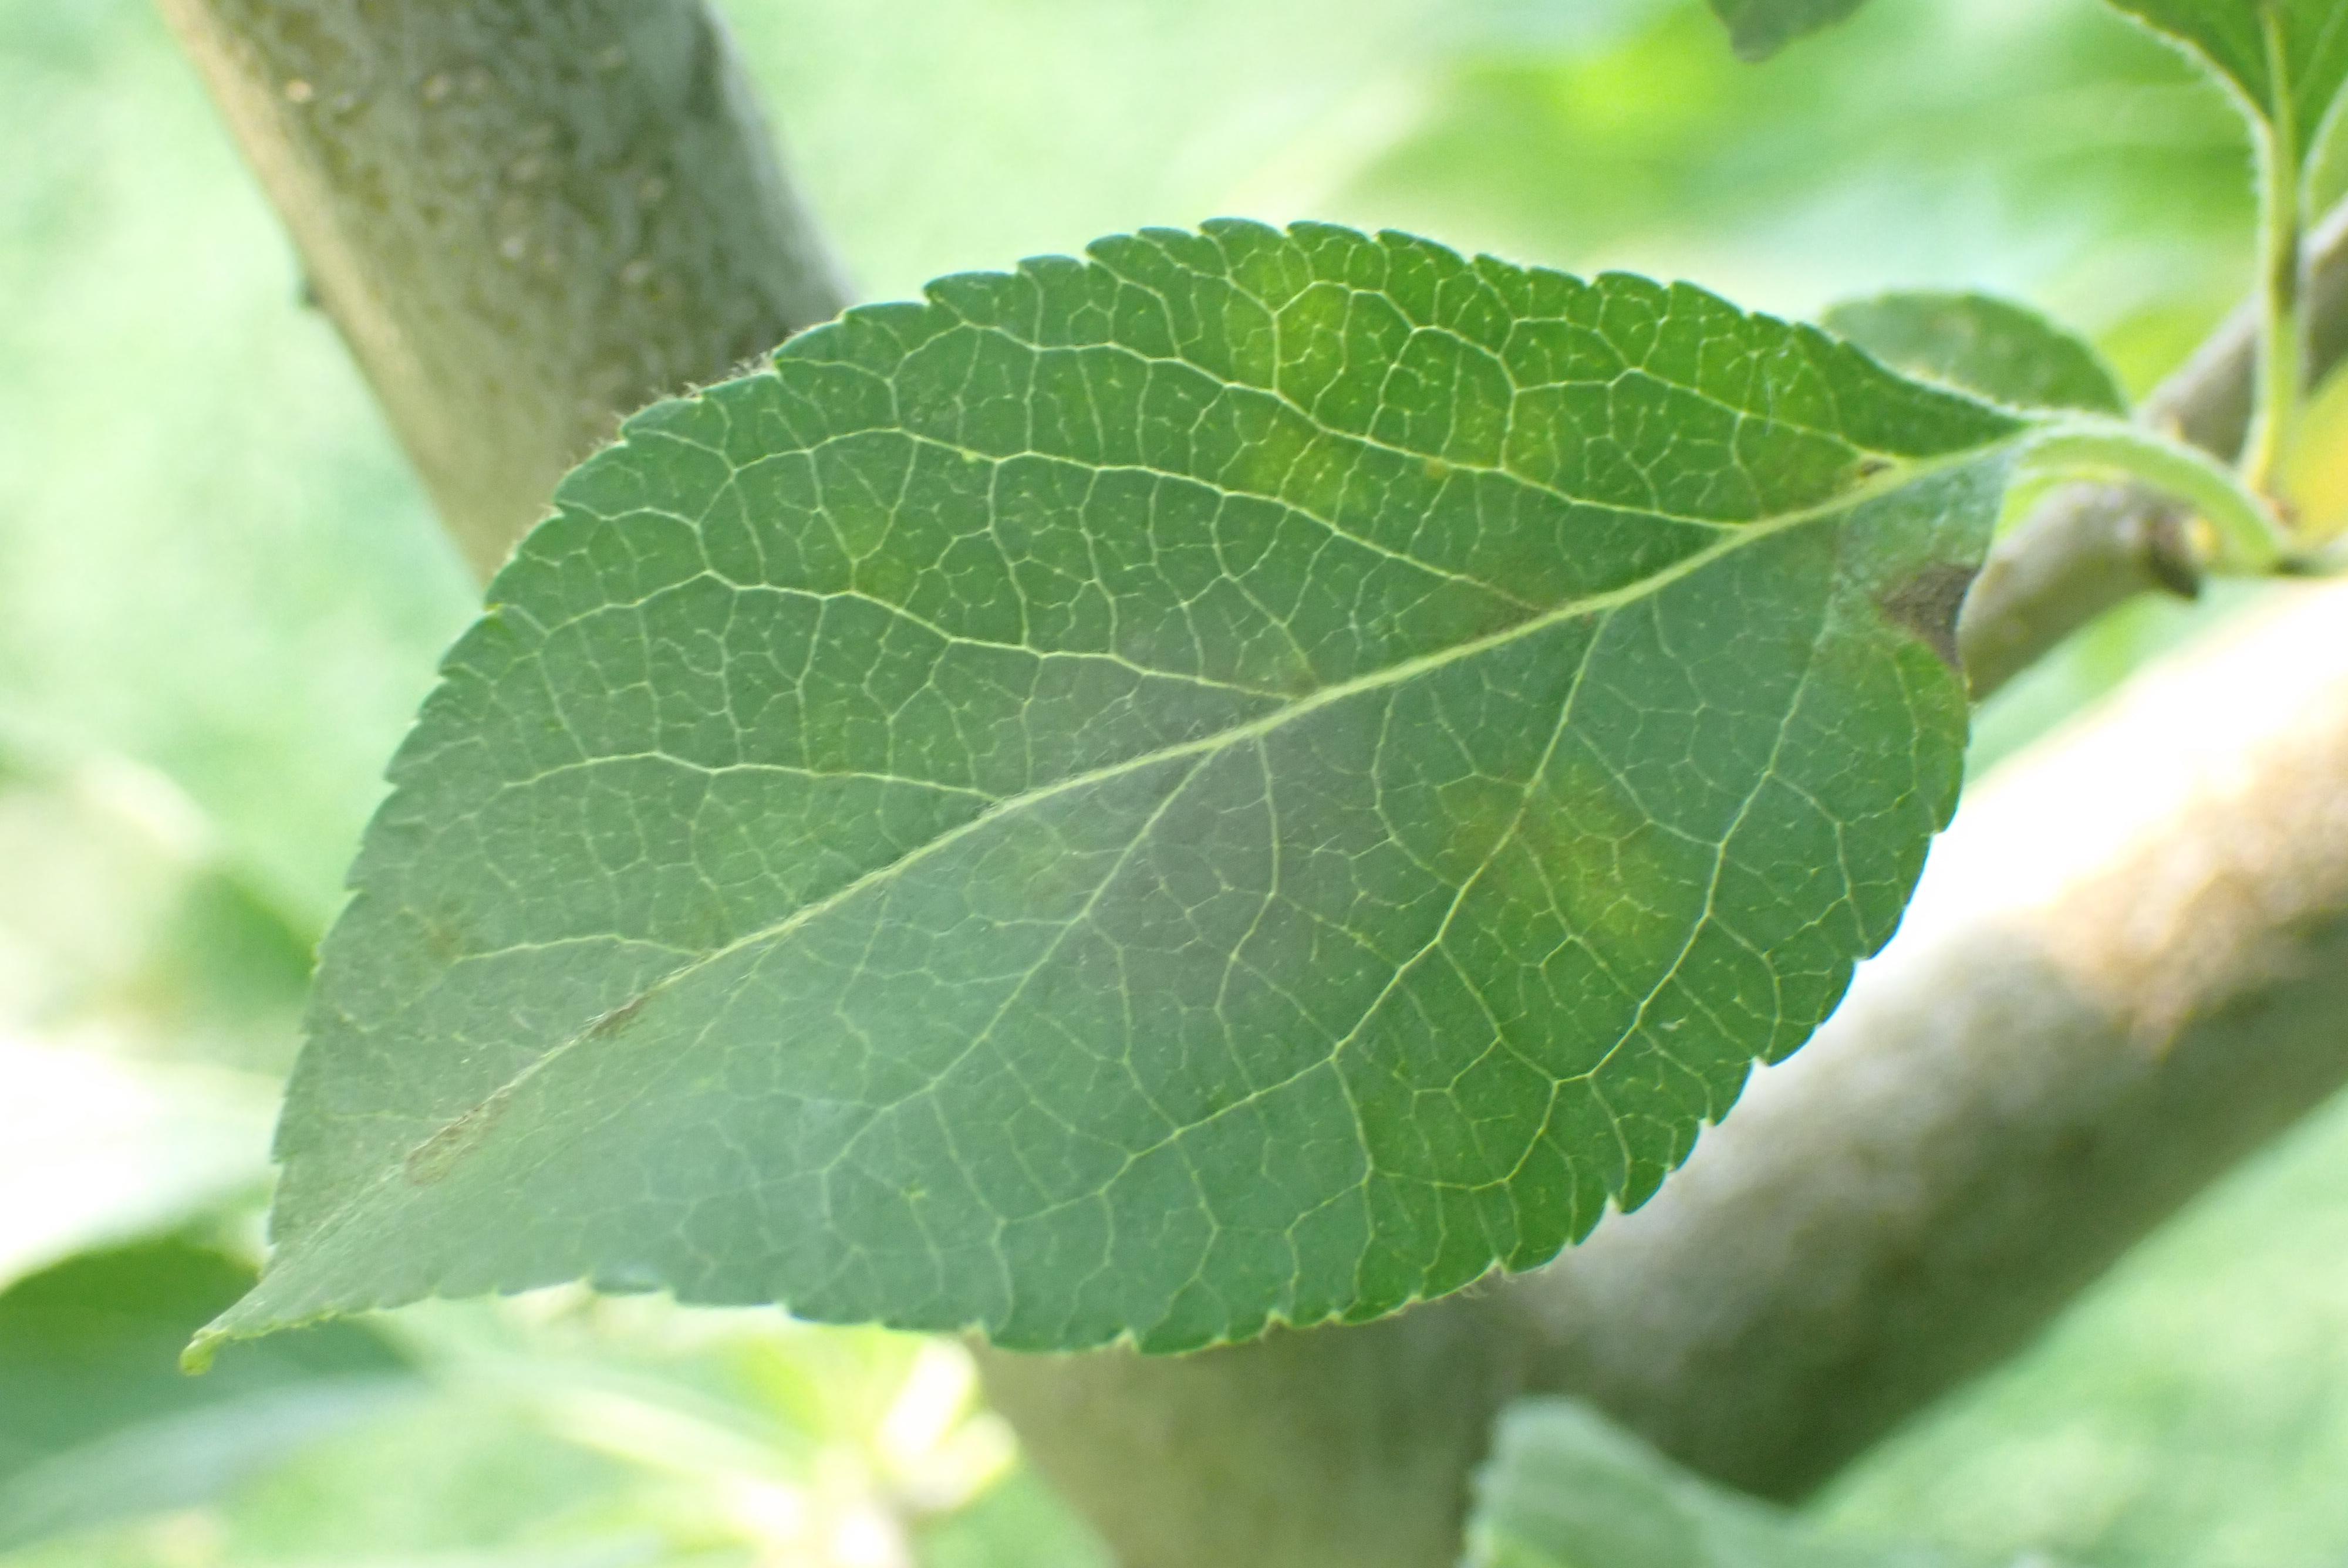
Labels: scab